History of the Polish–Lithuanian Commonwealth (1569–1648)

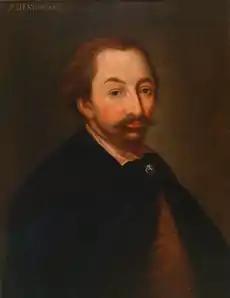
Stanisław Żółkiewski

The order of sejm proceedings was formalized in the 17th century. The lower chamber would do most of the statute preparation work. The last several days were spent working together with the Senate and the king, when the final versions were agreed upon and decisions made; the finished legislative product had to have the consent of all three legislating estates of the realm, the Sejm, the Senate, and the monarch. The lower chamber's rule of unanimity had not been rigorously enforced during the first half of the 17th century.